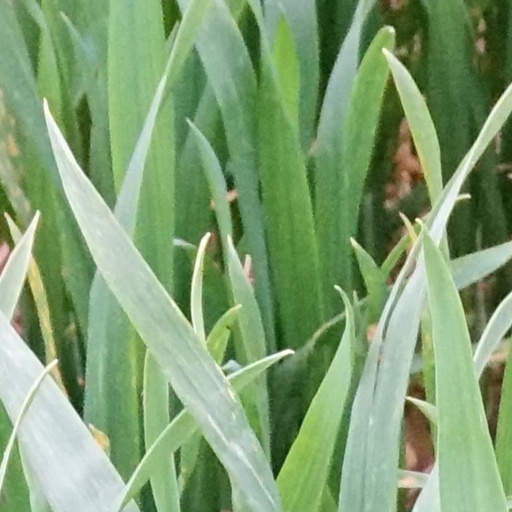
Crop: wheat